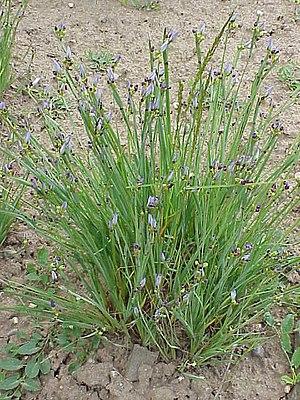
Sisyrinchium montanum aussi appelée Herbe aux yeux bleus ou Bermudienne des montagnes, est une espèce de plantes herbacées vivaces de la famille des Iridaceae originaire d'Amérique du Nord.